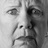
Emotion: surprise